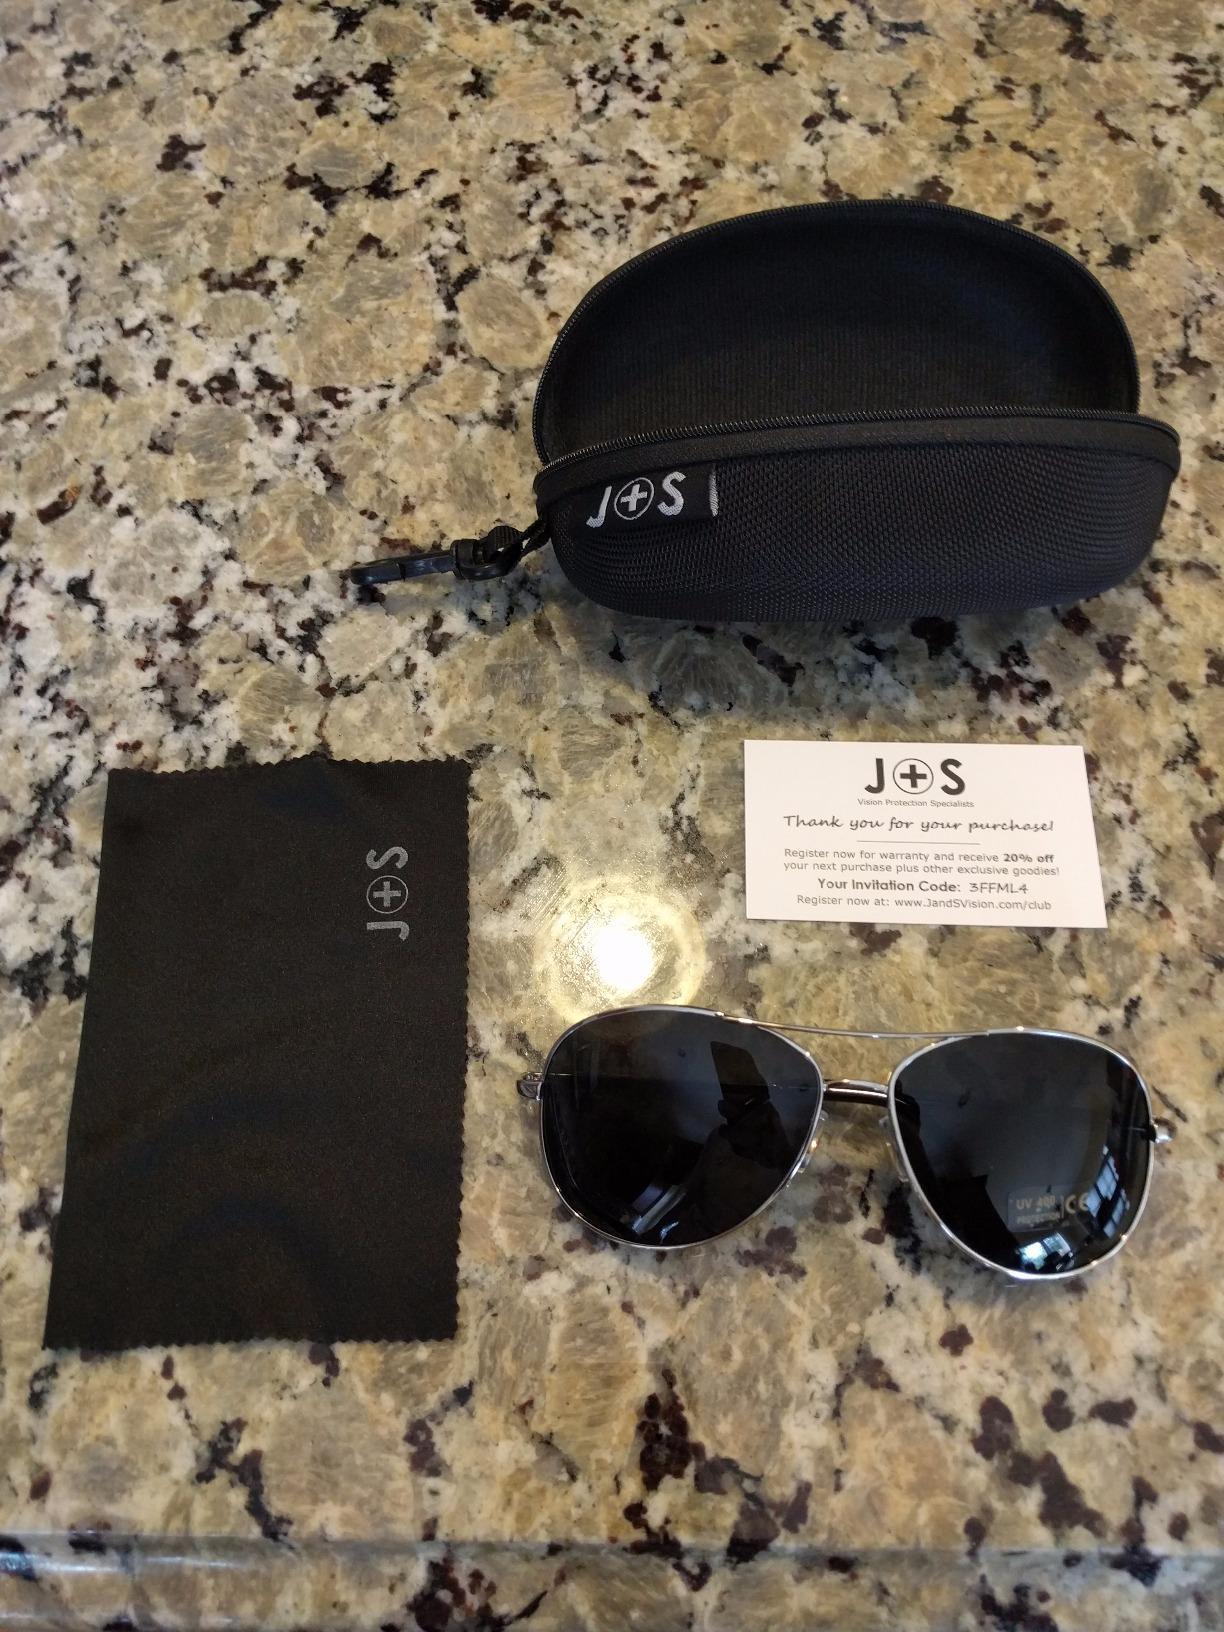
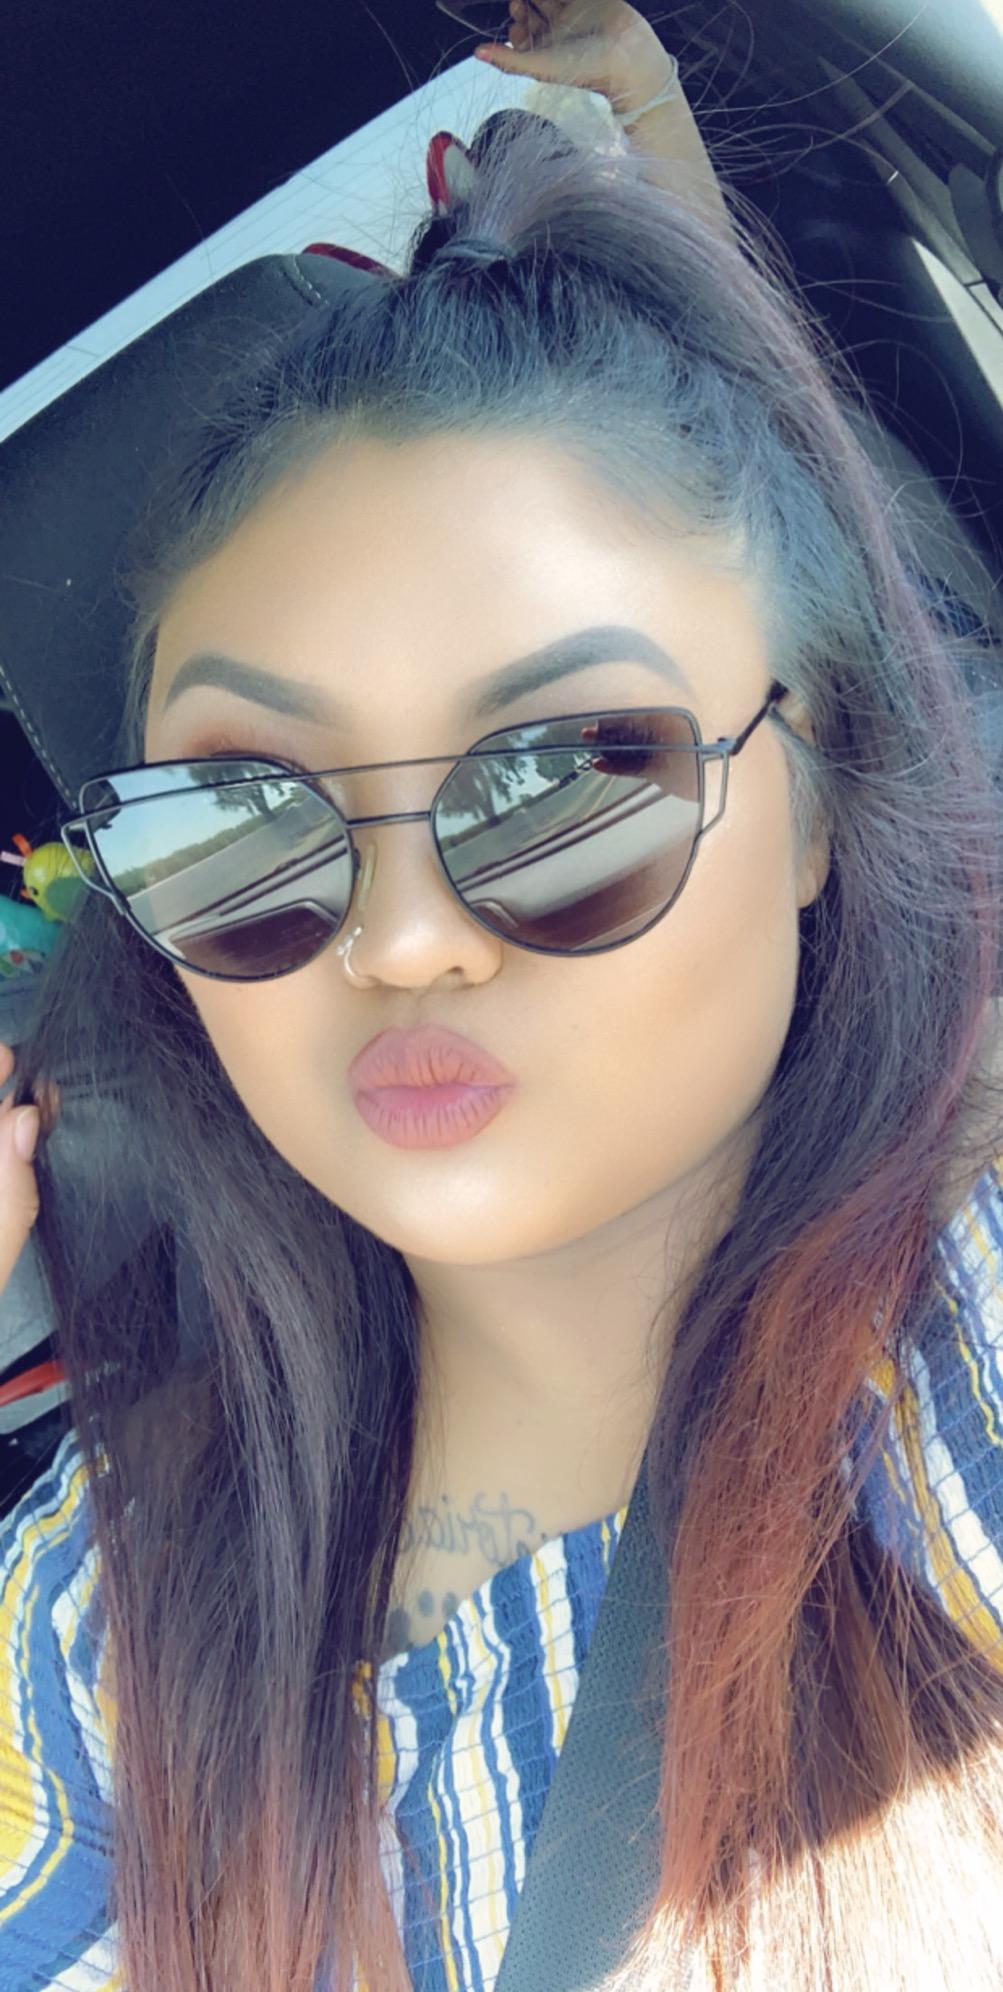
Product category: accessories_sunglasses
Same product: no